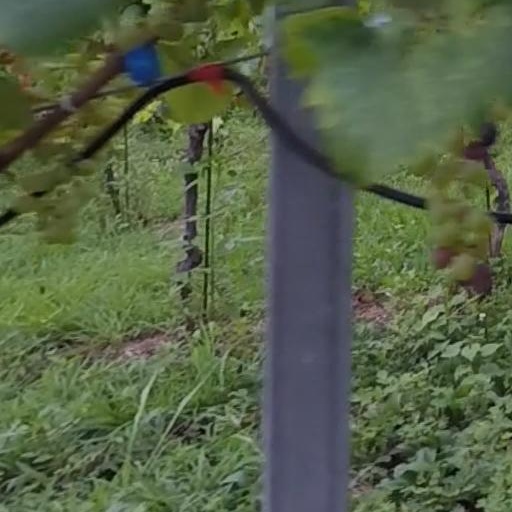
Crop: grape